Petrobey Mavromichalis

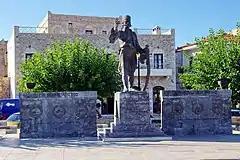

After the summer of 1822, Petrobey retired from battle, leaving the leadership of his troops to his sons (two of whom were killed fighting). He continued to act as a mediator whenever disputes arose among the ", and acted as the leader of the Messenian Senate, a council of prominent revolutionary leaders. He also tried to seek support from the West by sending a number of letters to leaders and philhellenes in Europe and the United States.